St John the Baptist Church, Inglesham

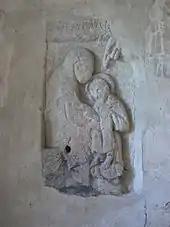
Anglo-Saxon carving of the Mother and Child which was previously a sundial on the outside of the church

The interior of the church contains wall paintings dating from the 13th to the early 19th centuries, some of which are illustrated in Professor E. W. Tristram's "English Wall Painting of the Fourteenth Century". Tristram notes that fragments of a reredos survive with paintings of four saints on them, and he also comments on "crosses of rather elaborate design". Some wall paintings are on crumbling plaster behind painted post-Reformation texts; in places the paint is up to seven layers thick. There are 15th-century angels above the chancel arch and an early 14th-century Doom painting on the east wall of the north aisle. Victorian texts include the Ten Commandments, the Apostles' Creed and the Lord's Prayer. Restoration work on the paintings in 2010 led to access to the church being restricted.